Neu-Jerusalem

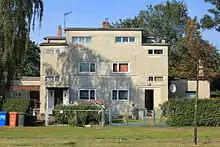
Semi-detached houses 652a and 652b, Heerstraße

The cubic design and alternating scaling of each building makes them typical examples of early 20th architectural Avant-garde. Impressive is the horizontal structuring of the façades, covered with white plaster below and showing dark reddish brick masonry above, only partly preserved.